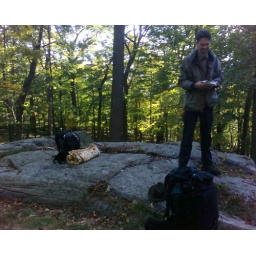
The night before, a big black bear came over the rock just about where David's standing